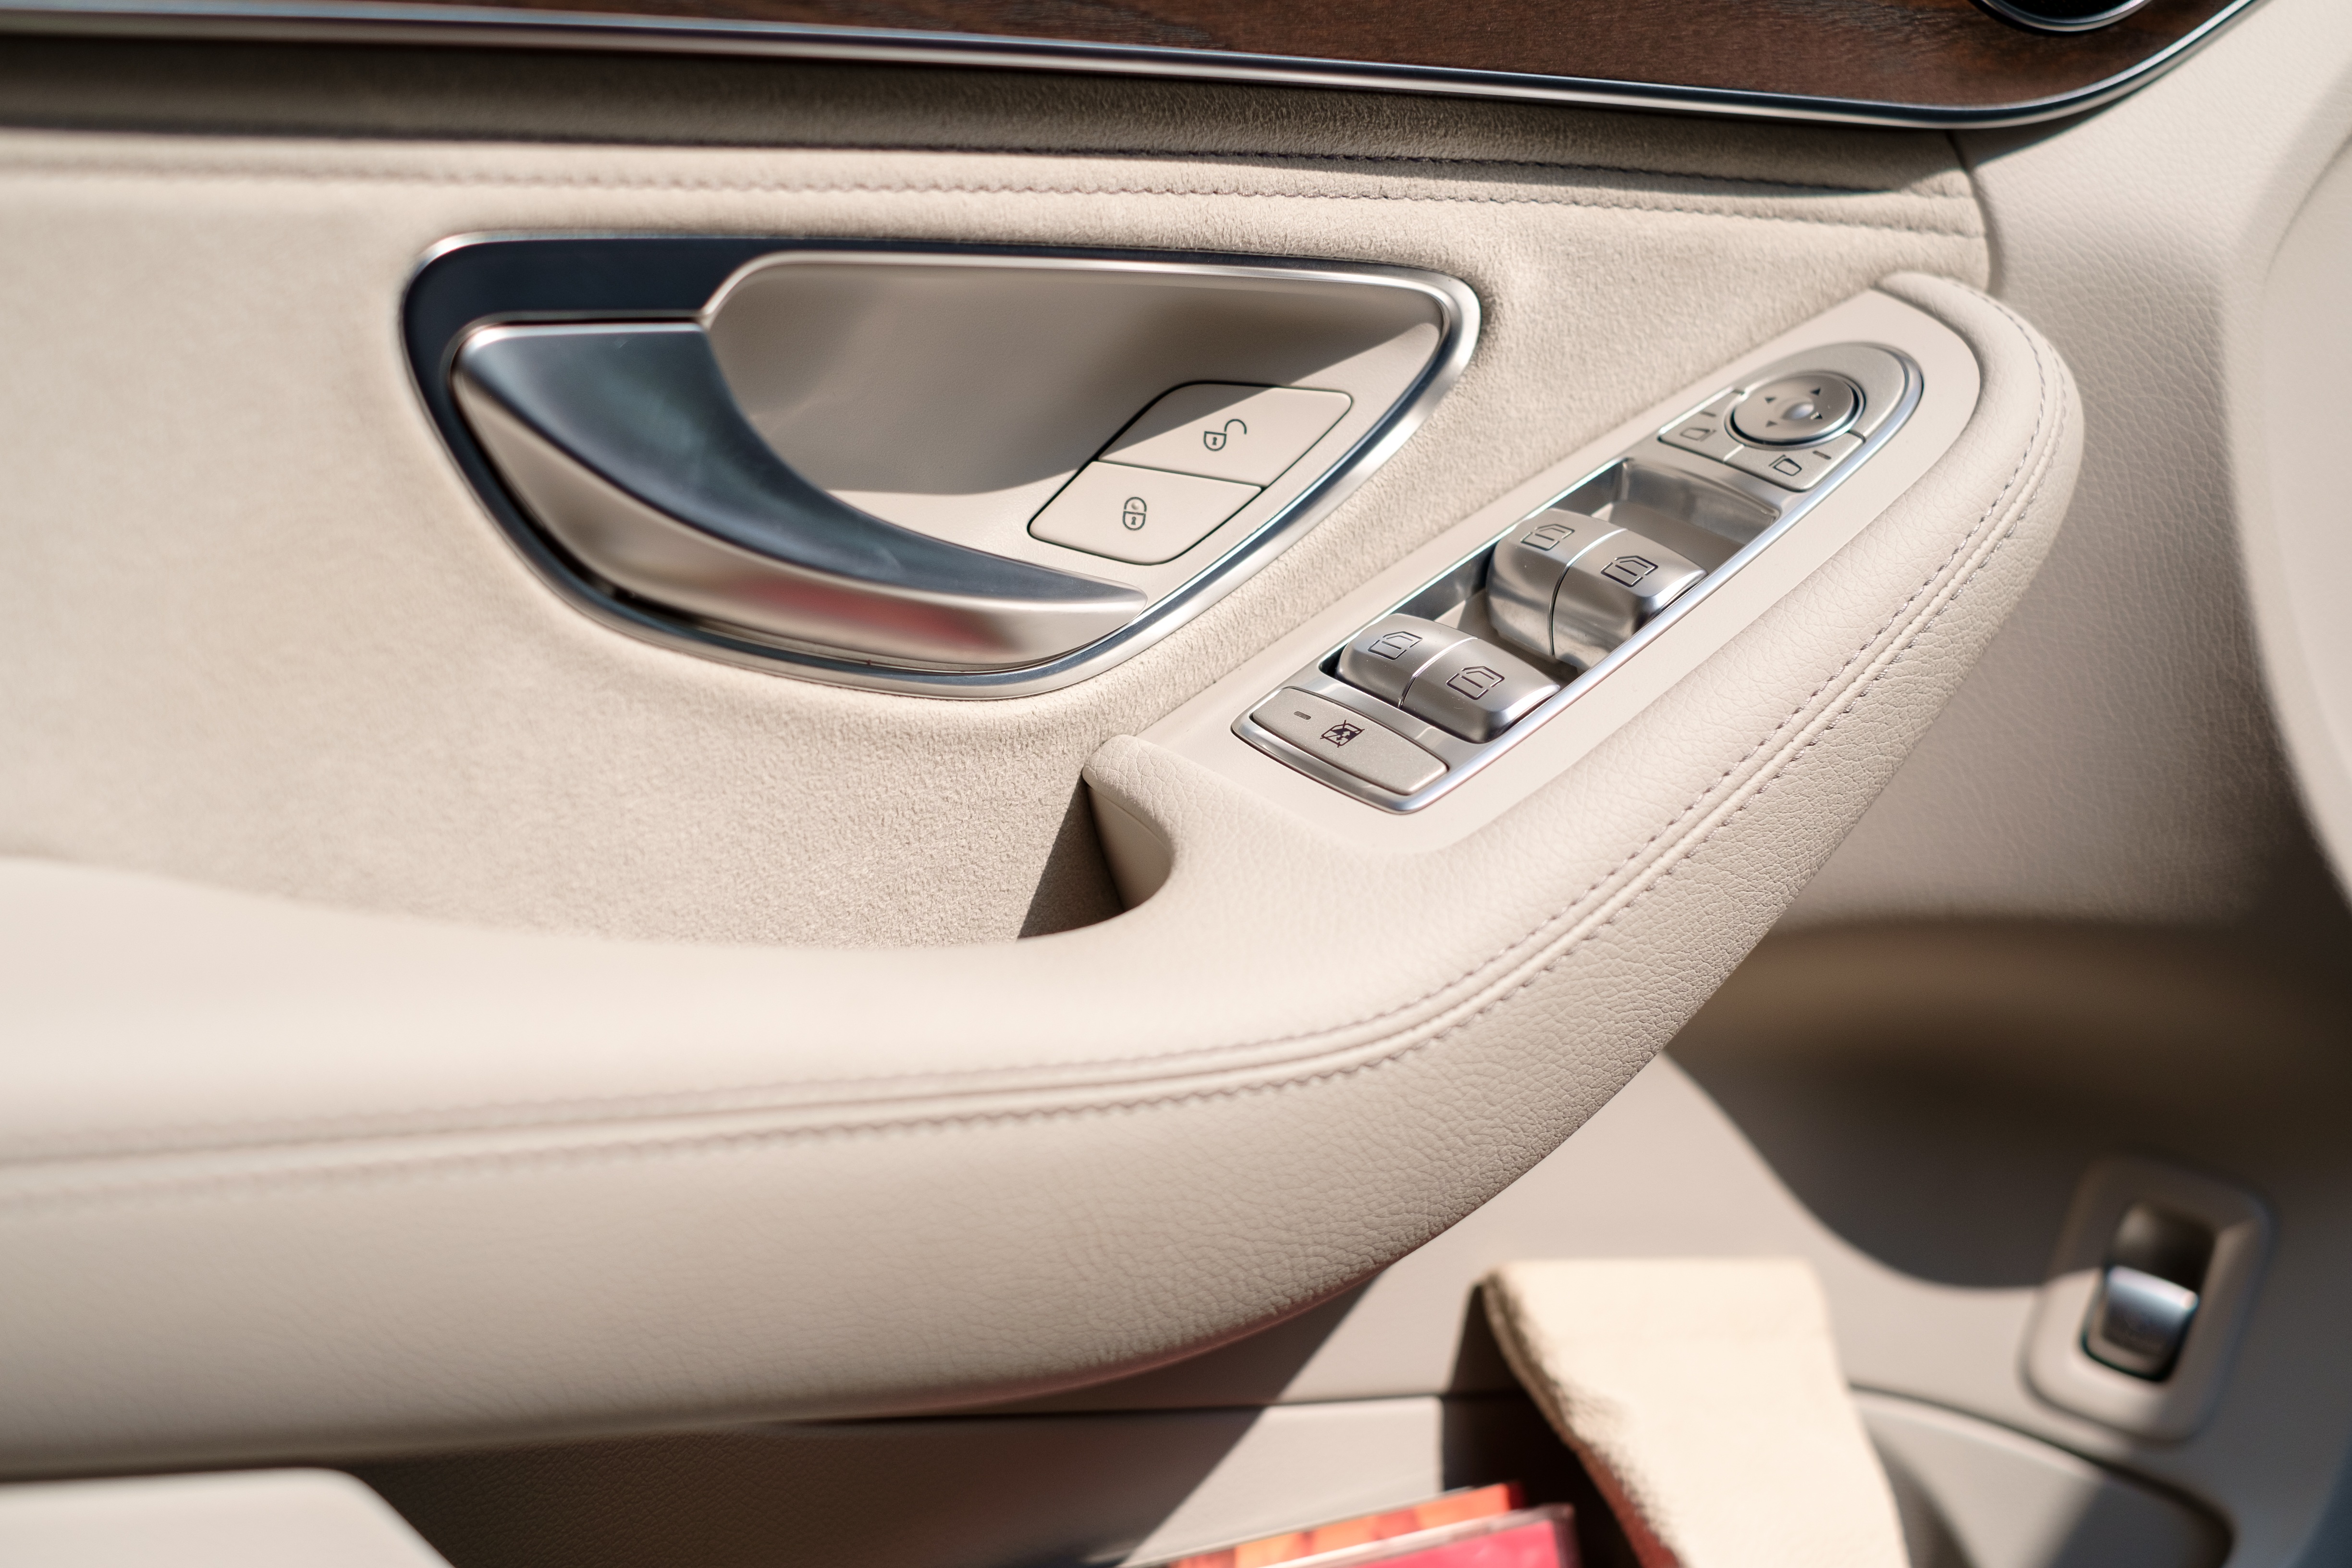
water, technology, road, sport, car, automobile, transportation, transport, model, vehicle, show, drive, washing, clean, wash, auto, machine, steering wheel, speed, modern, automotive, sports car, power, luxury, design, motor, sedan, new, style, mercedes, bmw, cleaning, service, carwash, benz, slk, hygiene, car wash, sport utility vehicle, land vehicle, automobile make, automotive exterior, compact car, luxury vehicle, family car, executive car, mid size car, x3